Kazue Shōda

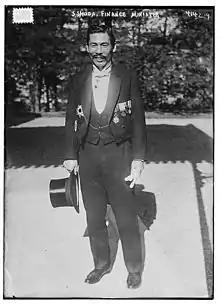
Kazue Shōda in 1917

Shōda was born in Matsuyama Domain, Iyo Province on October 19 1869, as the 5th son of a poor "samurai". The poet Masaoka Shiki and admiral Akiyama Saneyuki were his friends from childhood. He graduated from Tokyo Imperial University in 1895, and obtained a position at the Ministry of Finance. In 1915, he rose to the position of president of the Bank of Chōsen. He was appointed Finance Minister under the Terauchi and Kiyoura administrations, and Education Minister under the Tanaka administration. In 1938, he was considered for the post of Home Minister under the 2nd Konoe administration, a somewhat surprising choice, given his age and lack of experience in the Home Ministry, and the nomination was rejected by Emperor Hirohito.